Victor Goines

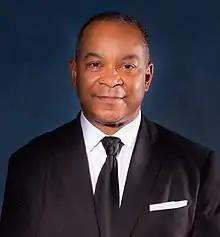
Goines in 2016

Victor Louis Goines (born August 6, 1961) is a jazz saxophonist and clarinetist who has served as president and chief executive officer of Jazz St. Louis since September 2022. From 2000 to 2007, he was director of the jazz program at Juilliard.